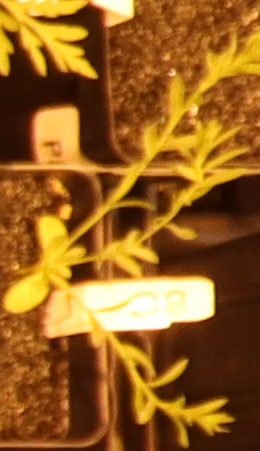
Label: Flax